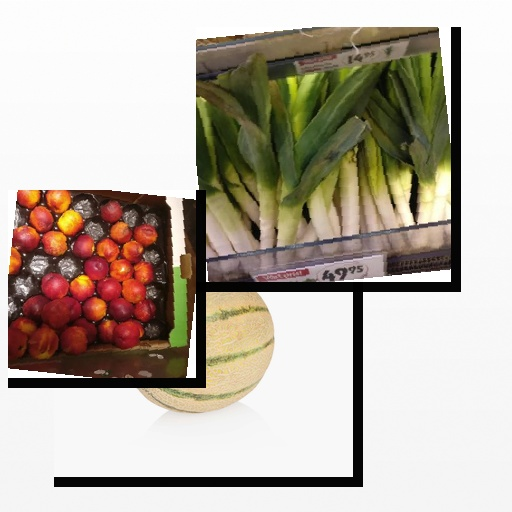
Food items: nectarine, cantaloupe, leek